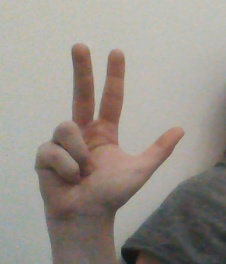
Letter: al